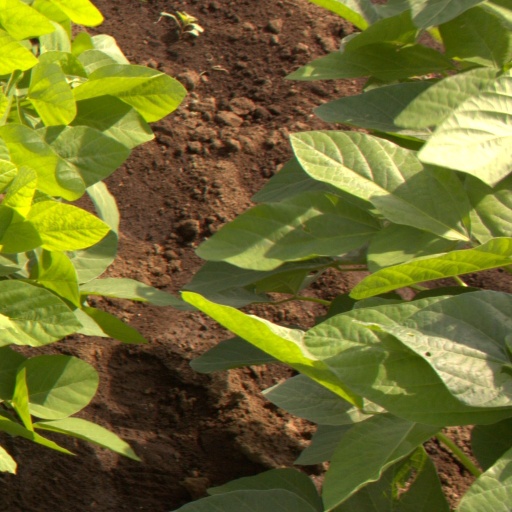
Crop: soybean